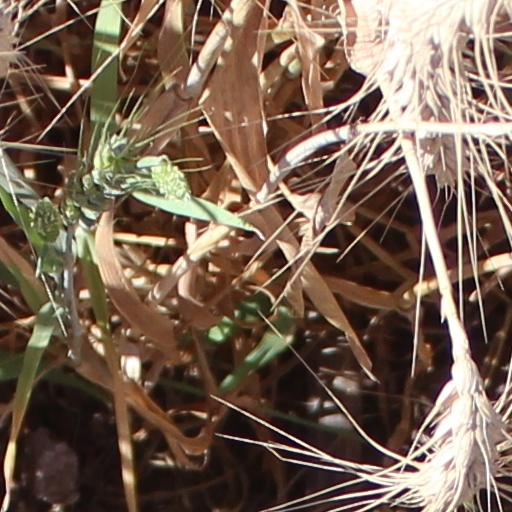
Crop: wheat